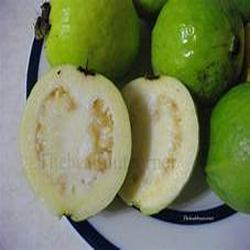
Label: Guava